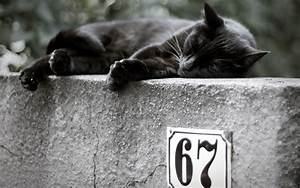
Label: gatto